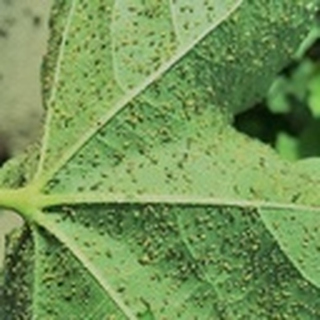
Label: cotton_aphids